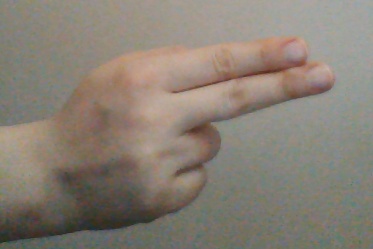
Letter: ain